Mexico–Republic of Texas relations

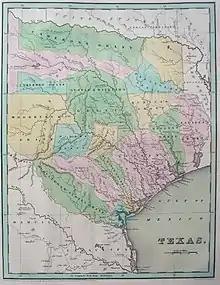
Thomas Gamaliel Bradford's 1838 map of the Republic of Texas, showing the Nueces River as its southern boundary

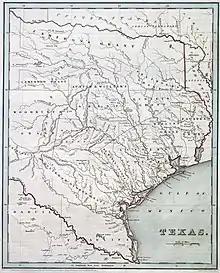
A different version of Bradford's 1838 map, showing the Rio Grande as Texas's southern boundary

Although General Santa Anna surrendered to the Texans, disputes between the two nations did not end. Texas claimed large portions of New Mexico they never occupied, and Mexico never gave up attempts to take back land from Texas.